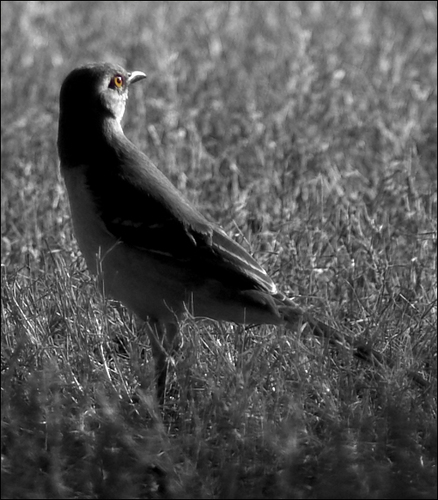
dark colored bird with vague stripes down to the tail and a lighter body.
this bird has amber eyes and a slender body with a proportionally long, curved beak
this medium sized dark colored erect bird with light brown eyes, has a sharp, slightly down-curved bill, and legs and tail that are about the same length as its wings.
this small bird has black wings with white wingbars and a gray belly
this bird has a grey belly, black back and a brown eye.
this bird has wings that are black and has a white body
this is a gray bird with a long tail and a beak that slightly curves down.
this bird has wings that are black and has a long neck
this particular bird has a belly that is black and gray
this bird has brown eyes and dark feathers with a short pointed beak.
Species: Mockingbird